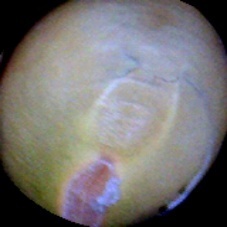
Label: Immature